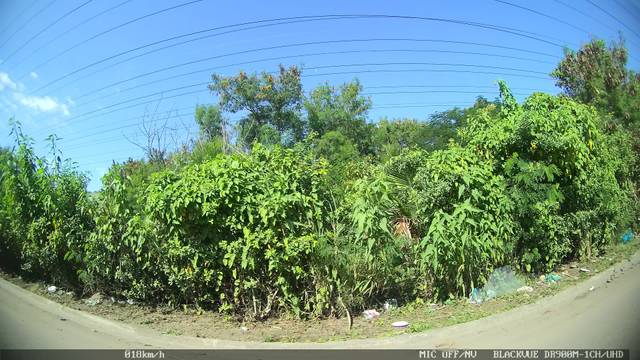
Region: Brazil
Coordinates: -22.756, -43.49